Esmée Denters

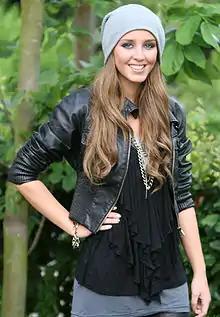
Denters in 2009

Esmée Denters (born 28 September 1988) is a Dutch singer and YouTuber. Denters started promoting herself as a musician online in 2006, covering songs by artists including Justin Timberlake and Natasha Bedingfield. Denters was signed by Timberlake as the first artist to his label Tennman Records. In May 2009, she released her debut studio album, "Outta Here", and toured the United States with Timberlake. After the label dropped her, Denters moved to London, where she competed in BBC One's "The Voice UK".